Guillermo Hernández-Cartaya

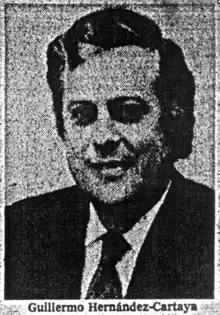

Guillermo Hernández-Cartaya was a Cuban banker born sometime in 1932 (the "New York Times" described him in 1977 as in his "mid-fifties"); he spent 20 years as a banker in Cuba.